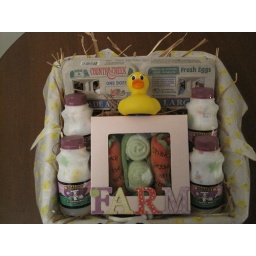
Ingredients: -2 carrot rattles. -4 washcloths in milk bottles. -3 washcloths to make snap pea. -1 bath temperature duck